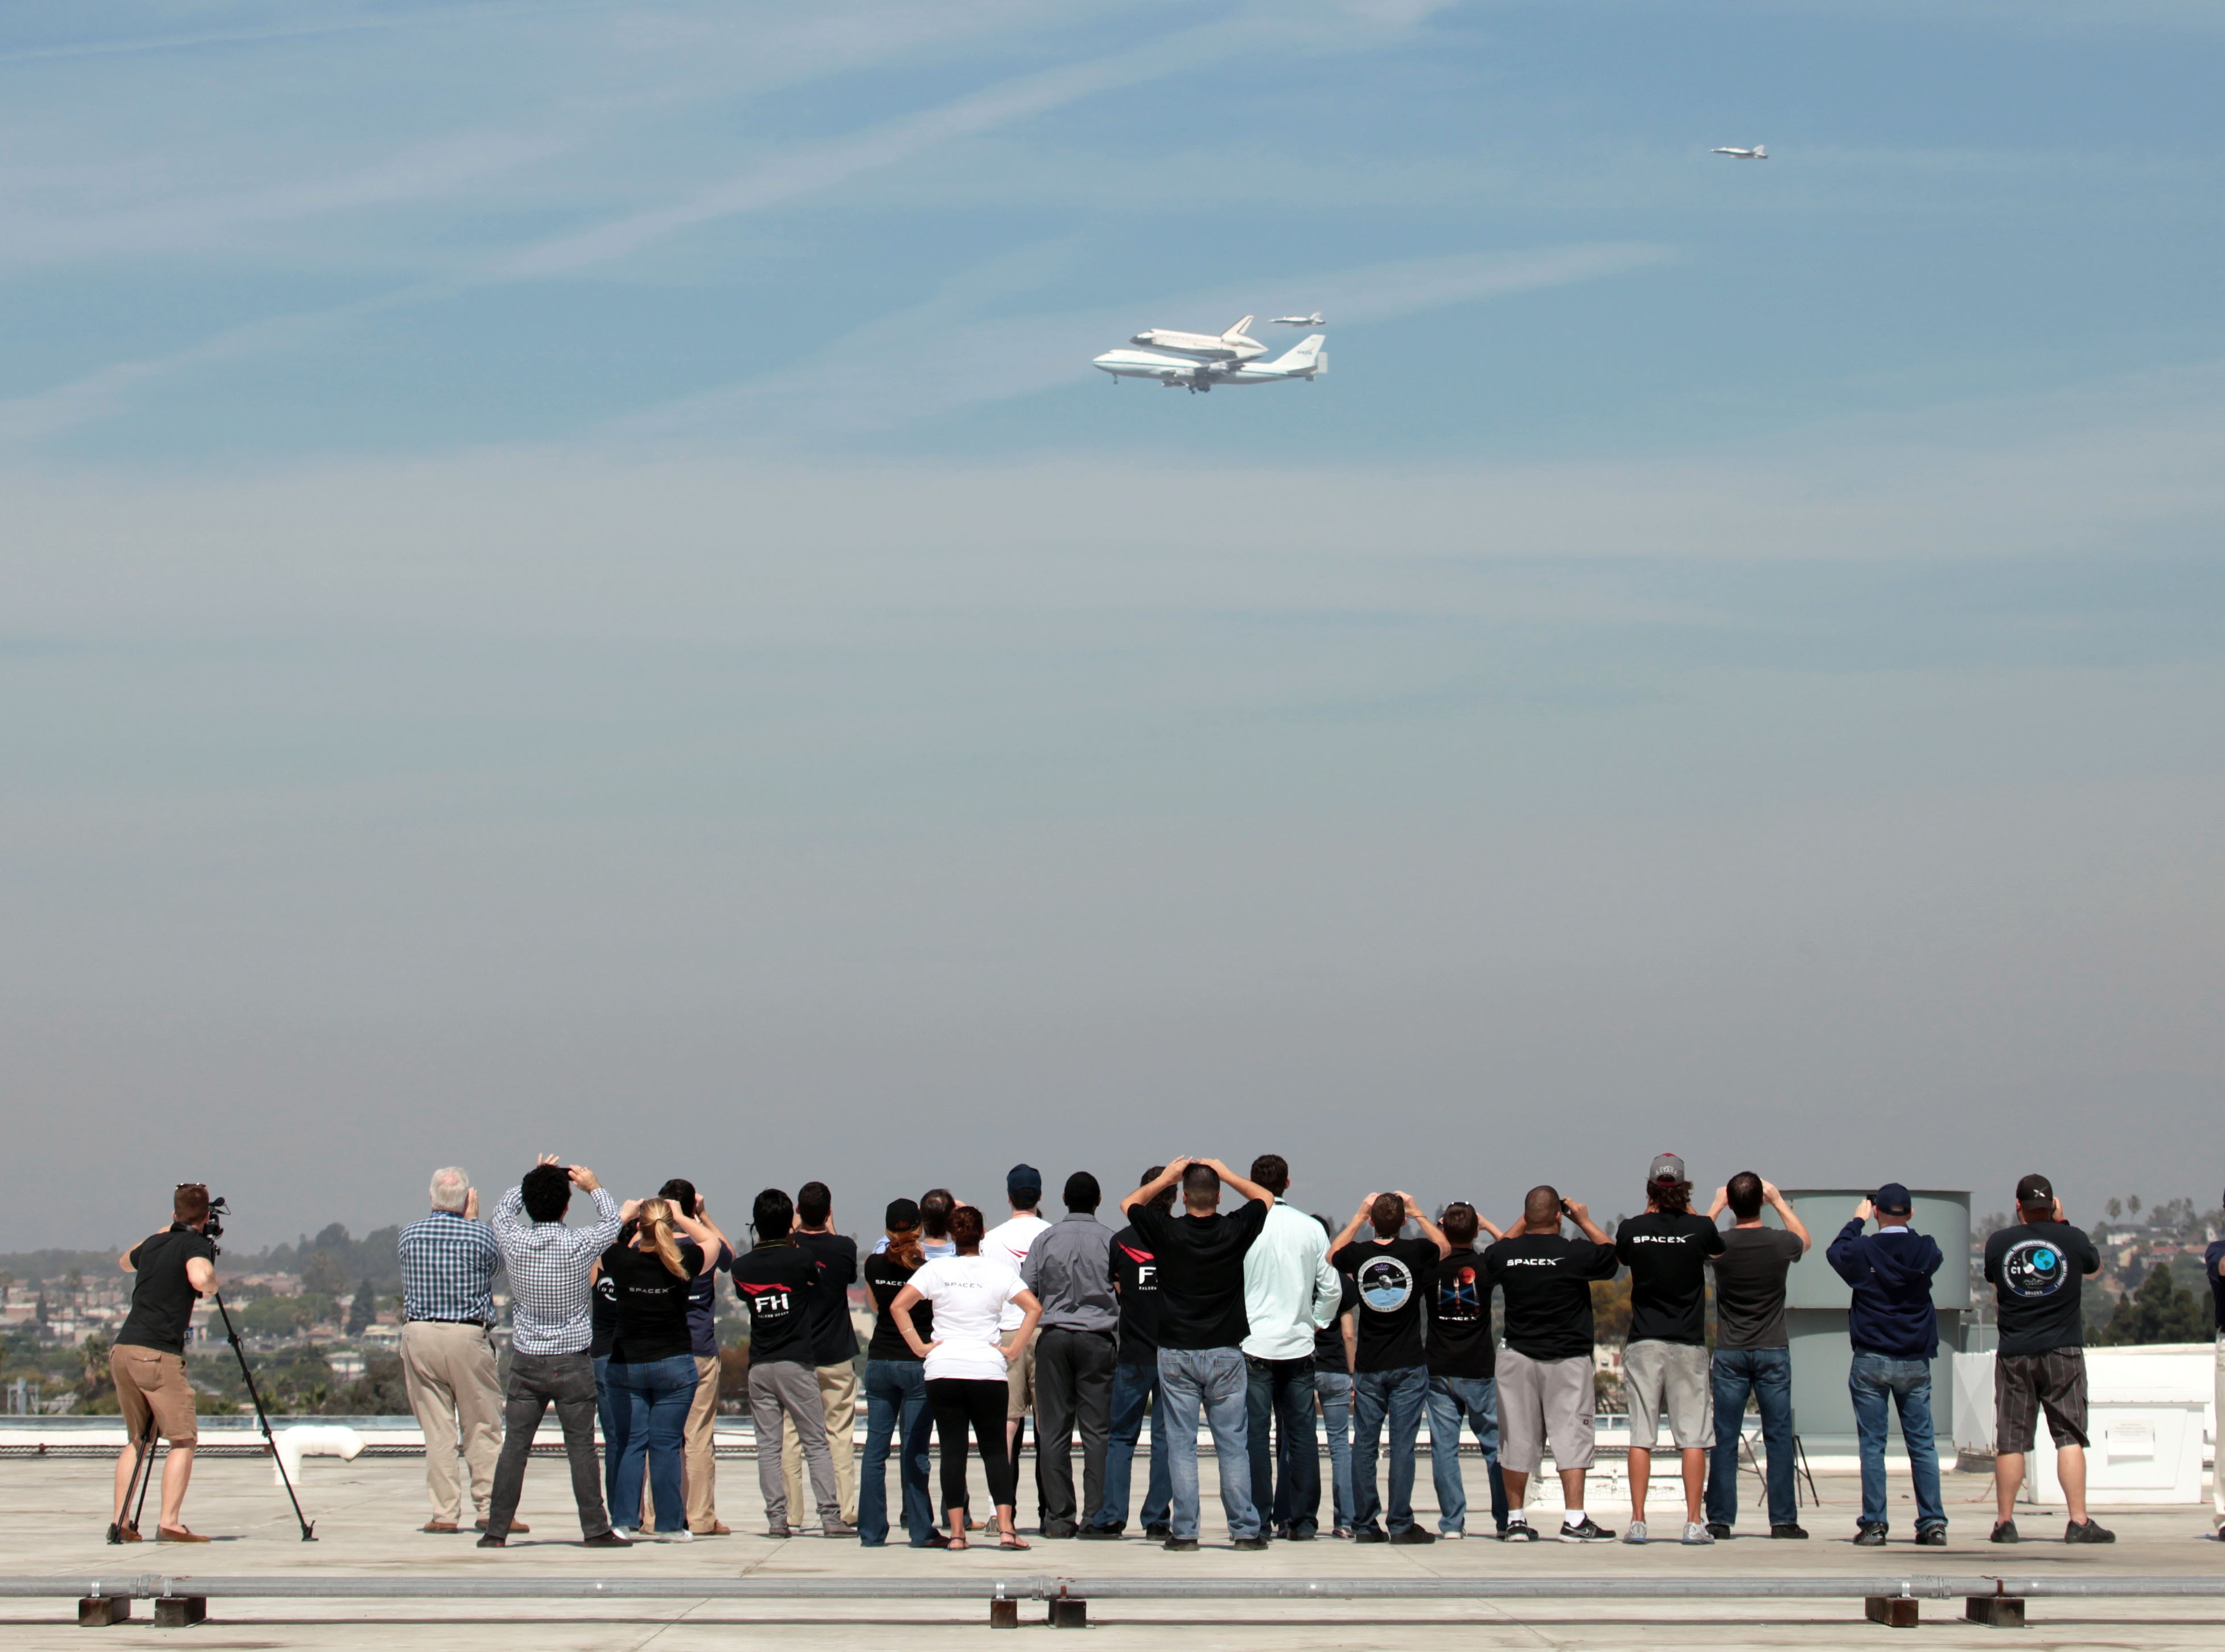
sea, technology, airplane, aircraft, transportation, vehicle, aviation, flight, usa, america, toy, nasa, spaceship, space shuttle, observers, air force, boeing 747, atmosphere of earth